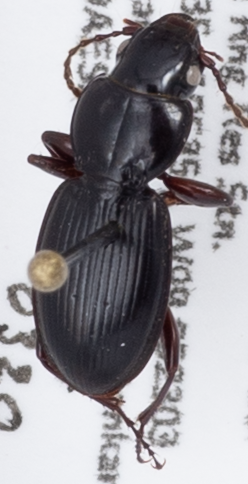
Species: Cyclotrachelus constrictus
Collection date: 2019-03-20
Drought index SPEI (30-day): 0.318
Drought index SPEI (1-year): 1.13
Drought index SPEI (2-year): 0.63